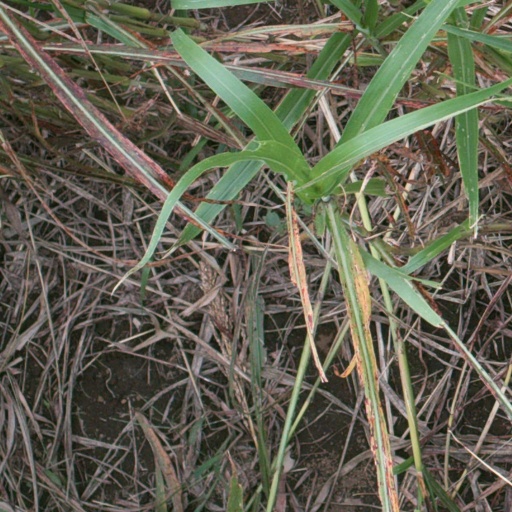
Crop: sorghum